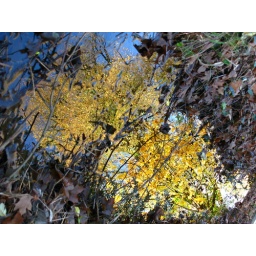
Beautiful flowering yellow tree as seen in the water, and mulch for which it owes it's life...